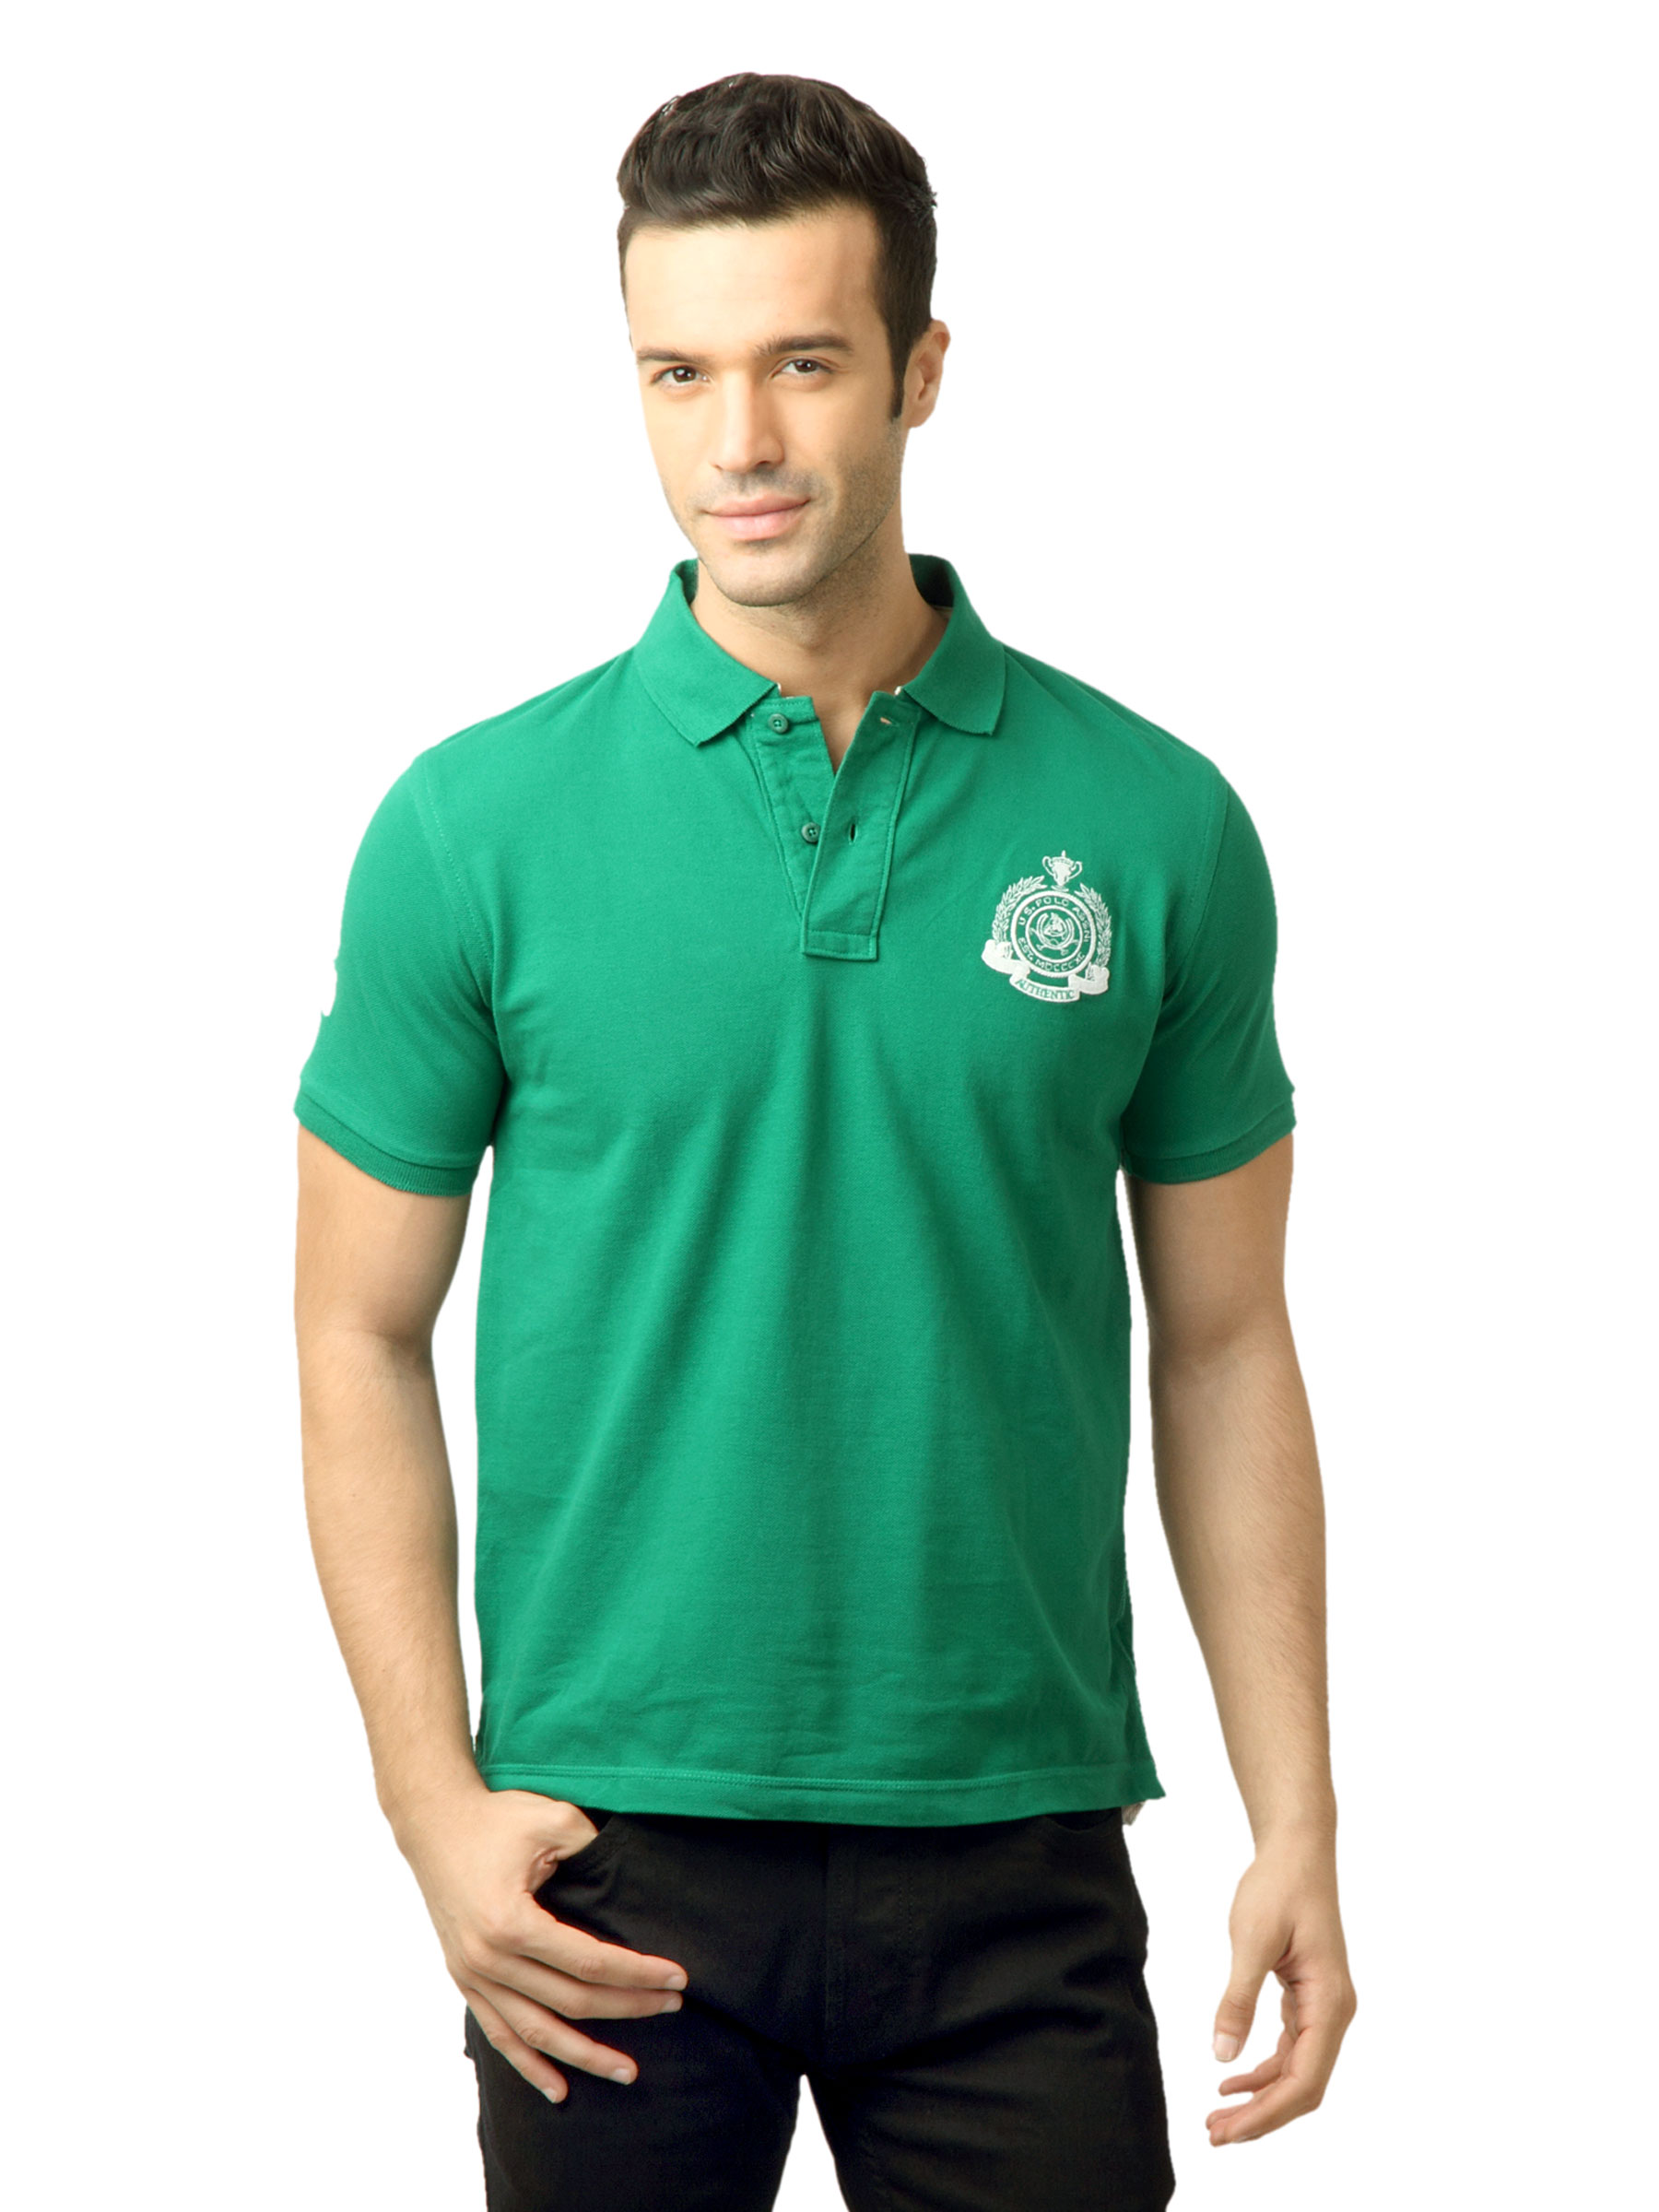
U.S. Polo Assn. Men Solid Green Polo Tshirt
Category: Apparel / Topwear / Tshirts
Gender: Men
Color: Green
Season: Fall 2011
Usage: Casual